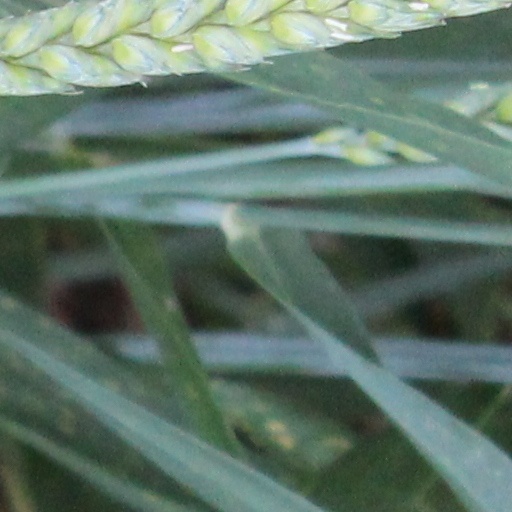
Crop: wheat